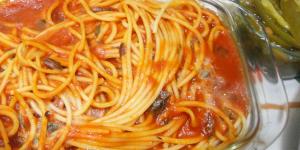
espaguetis en salsa roja